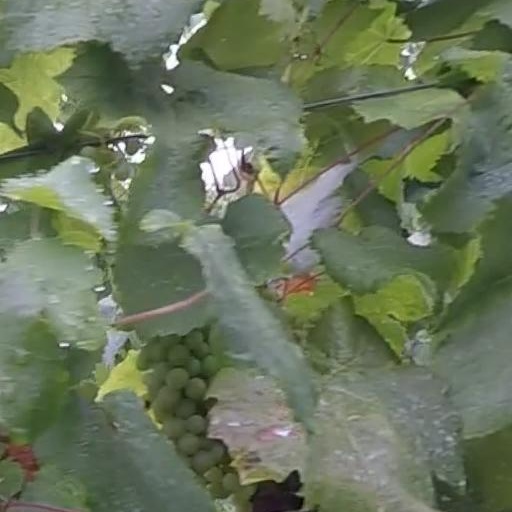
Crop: grape